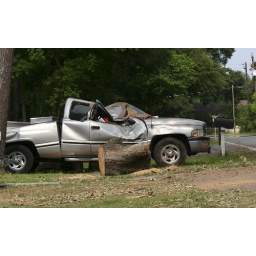
Went back by the truck today, they've moved the tree off of it.